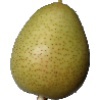
Label: Pear 1